Battle of Wagram order of battle

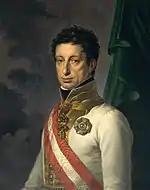
Archduke Charles, commander of the Austrian army

On the 5 and 6 July 1809, north of Vienna, took place one of the most important confrontations in human history until then, the Battle of Wagram. It opposed an Austrian army led by "generalissimus" Archduke Charles, Duke of Teschen to a Franco-Italo-German army under the command of Napoleon I, Emperor of the French, King of Italy, Protector of the Confederation of the Rhine.